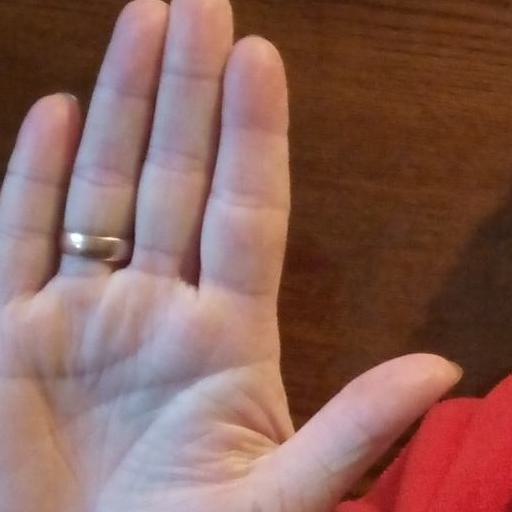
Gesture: stop